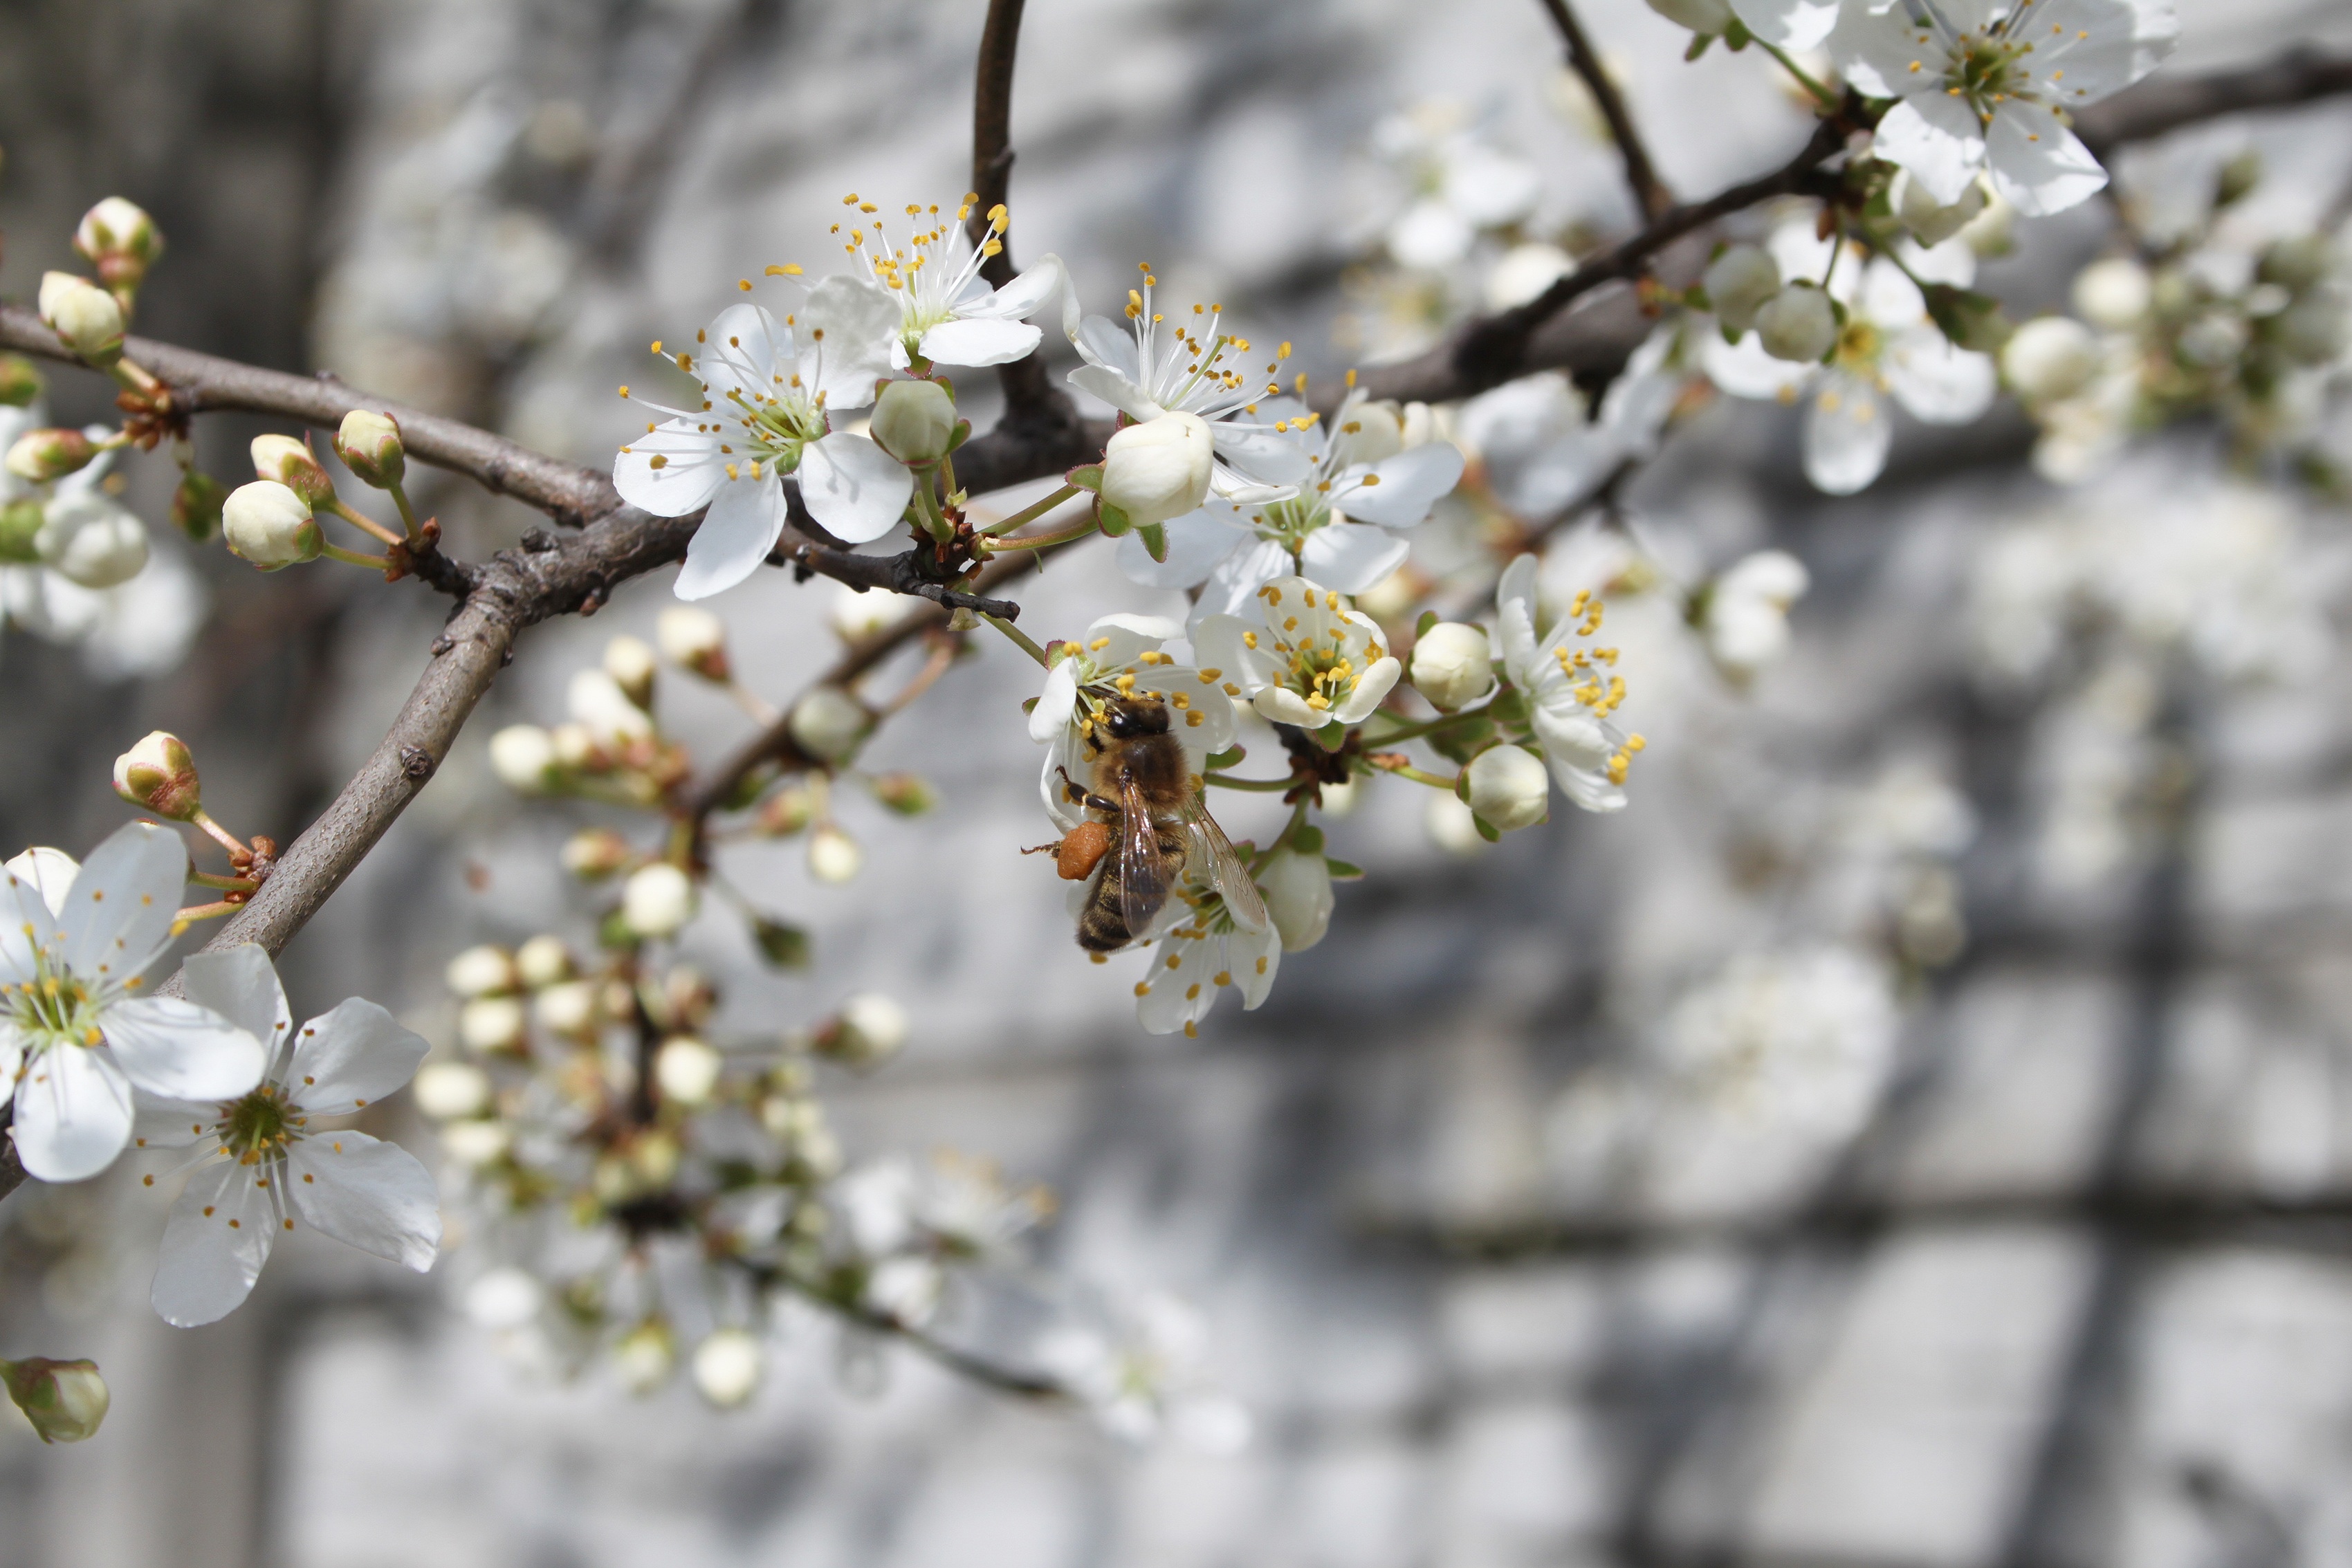
apple, landscape, tree, nature, branch, blossom, plant, fruit, house, flower, honey, food, spring, produce, insect, holiday, botany, garden, flora, season, cherry blossom, white flower, twig, bee, cherry, flowering tree, flowering plant, plum flower